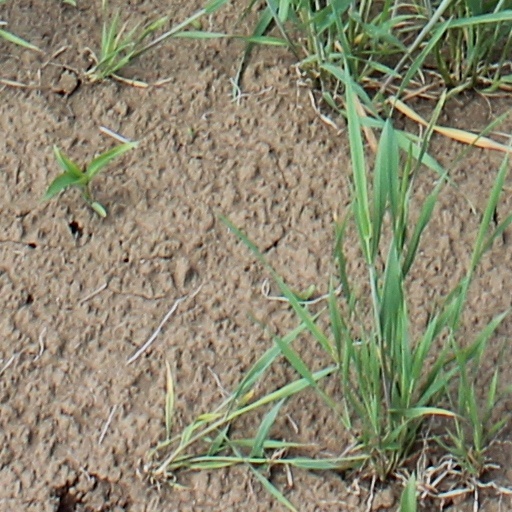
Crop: wheat